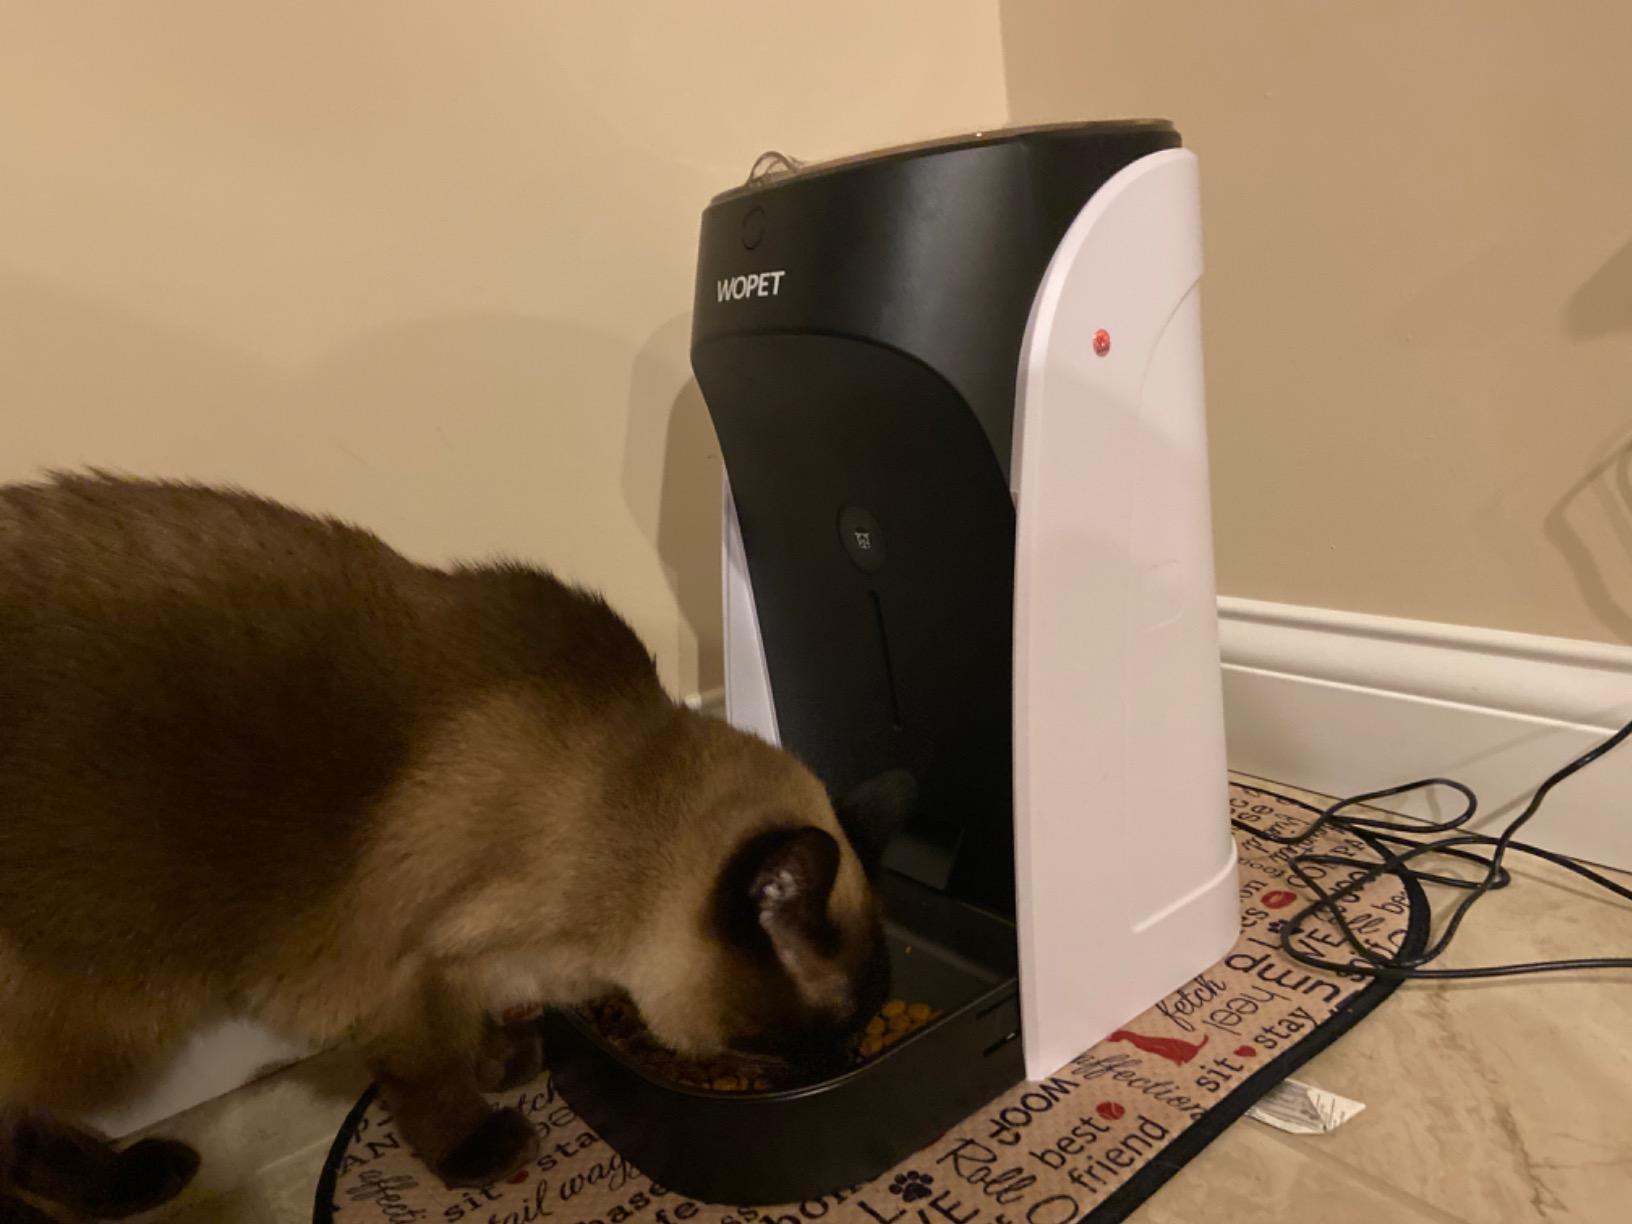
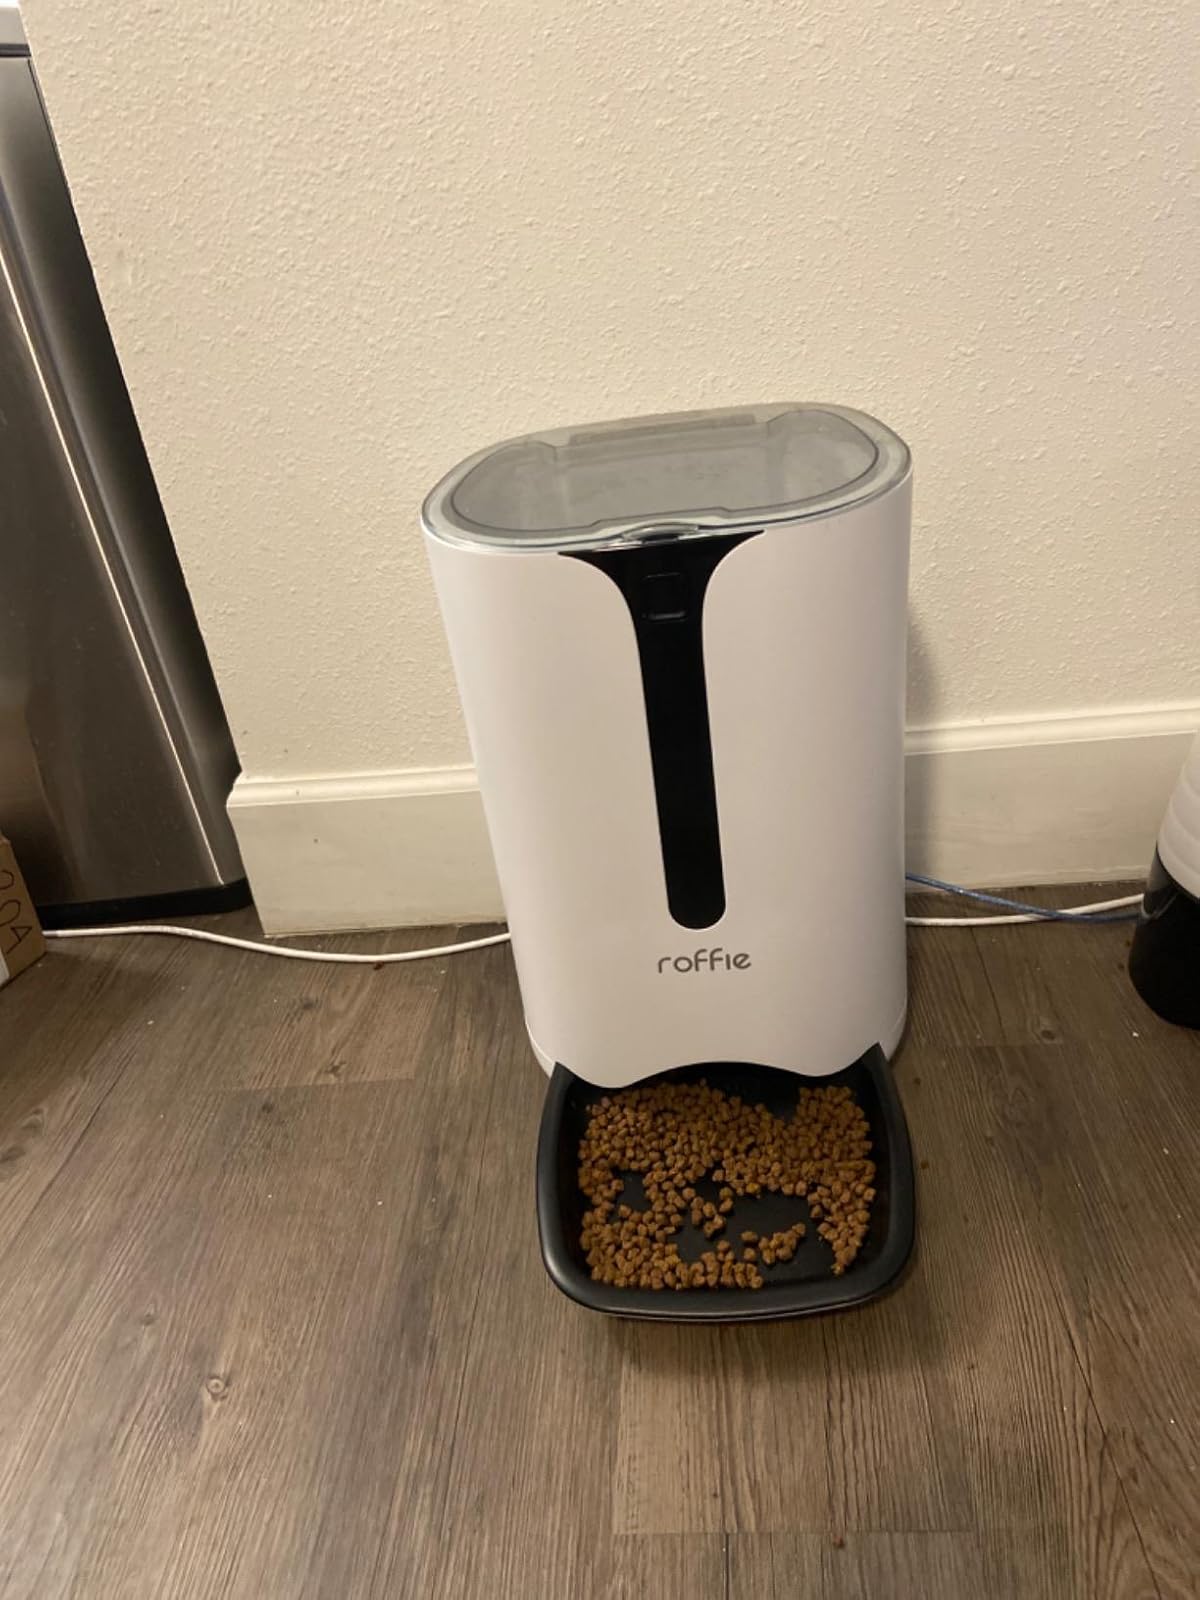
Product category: items_feeder
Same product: no